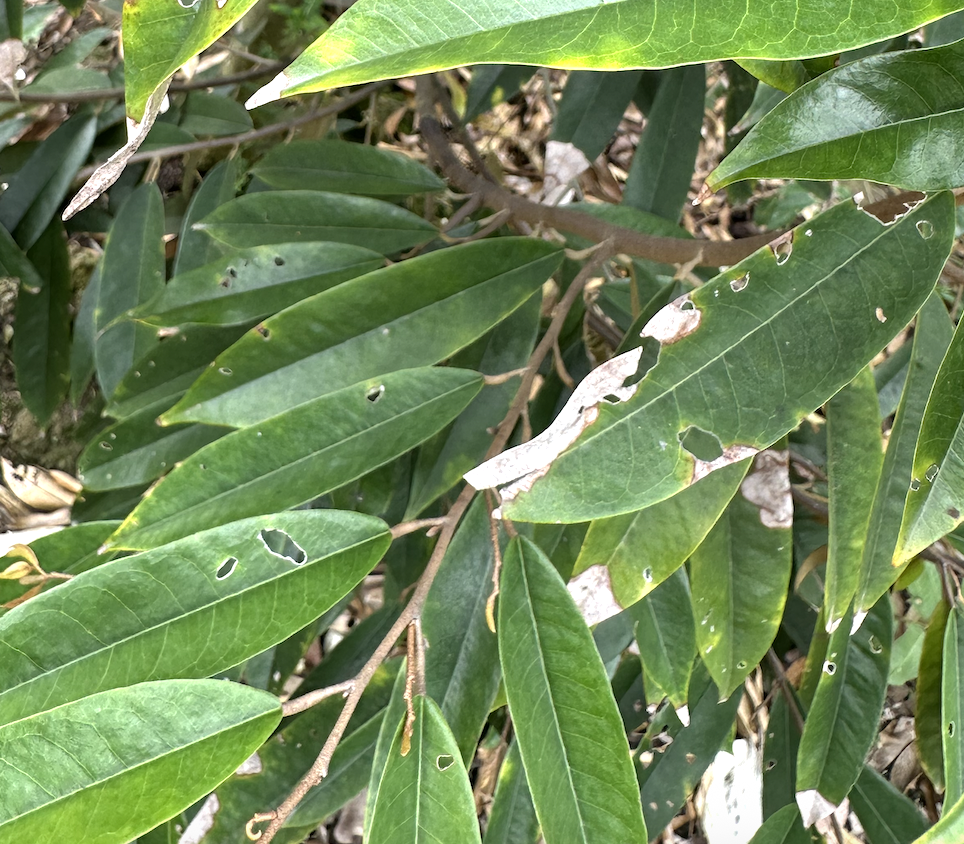
Label: anthracnose_disease